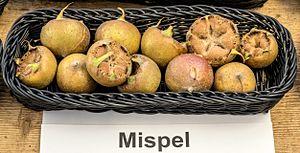
Le Néflier ou Néflier commun, est une espèce de petits arbres fruitiers de la famille des Rosacées, parfois cultivée pour ses fruits à pépins consommés blets : les nèfles. Cet arbre très rustique ne doit pas être confondu avec le Néflier du Japon des pays chauds, à fruits jaunes et charnus.